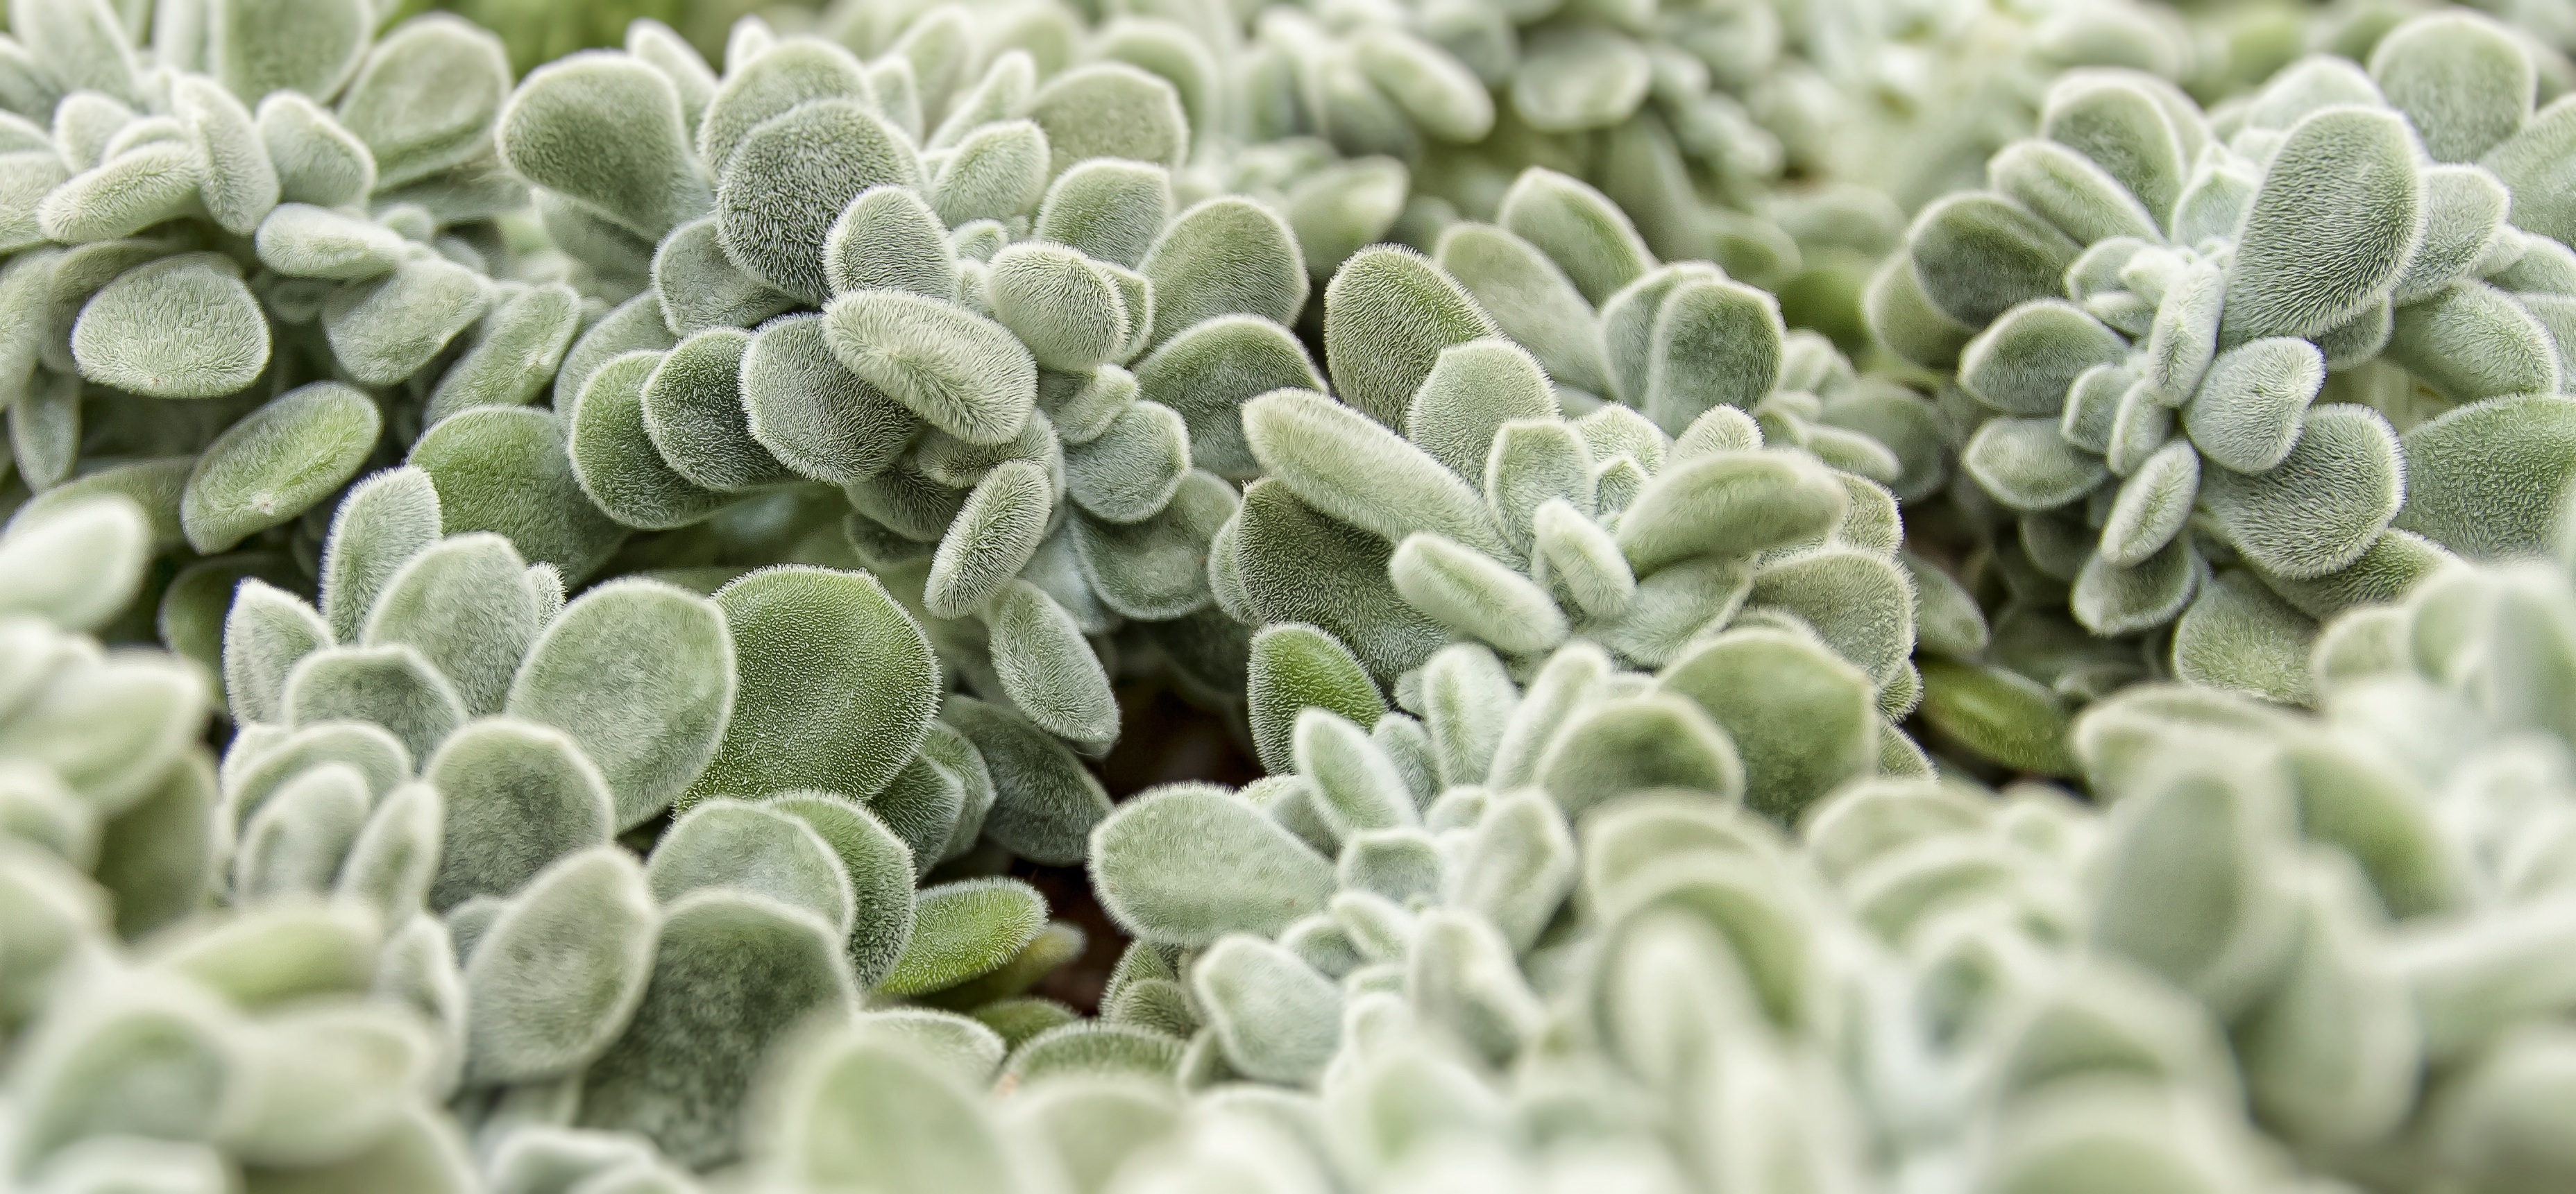
nature, plant, leaf, flower, frost, panorama, green, herb, botany, succulent, close, flora, shrub, hairs, exotic, macro photography, rarely, flowering plant, silver grey, stonecrop family, land plant